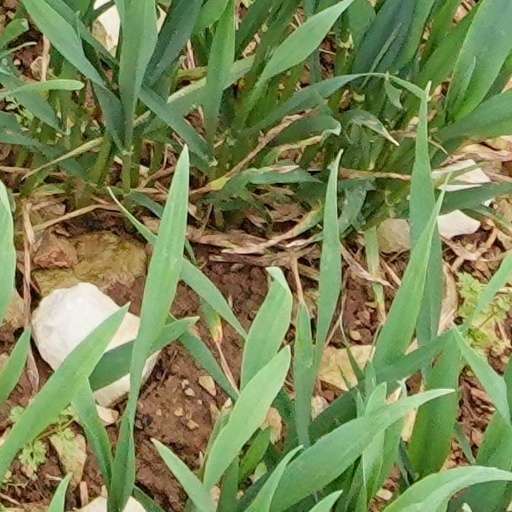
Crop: wheat